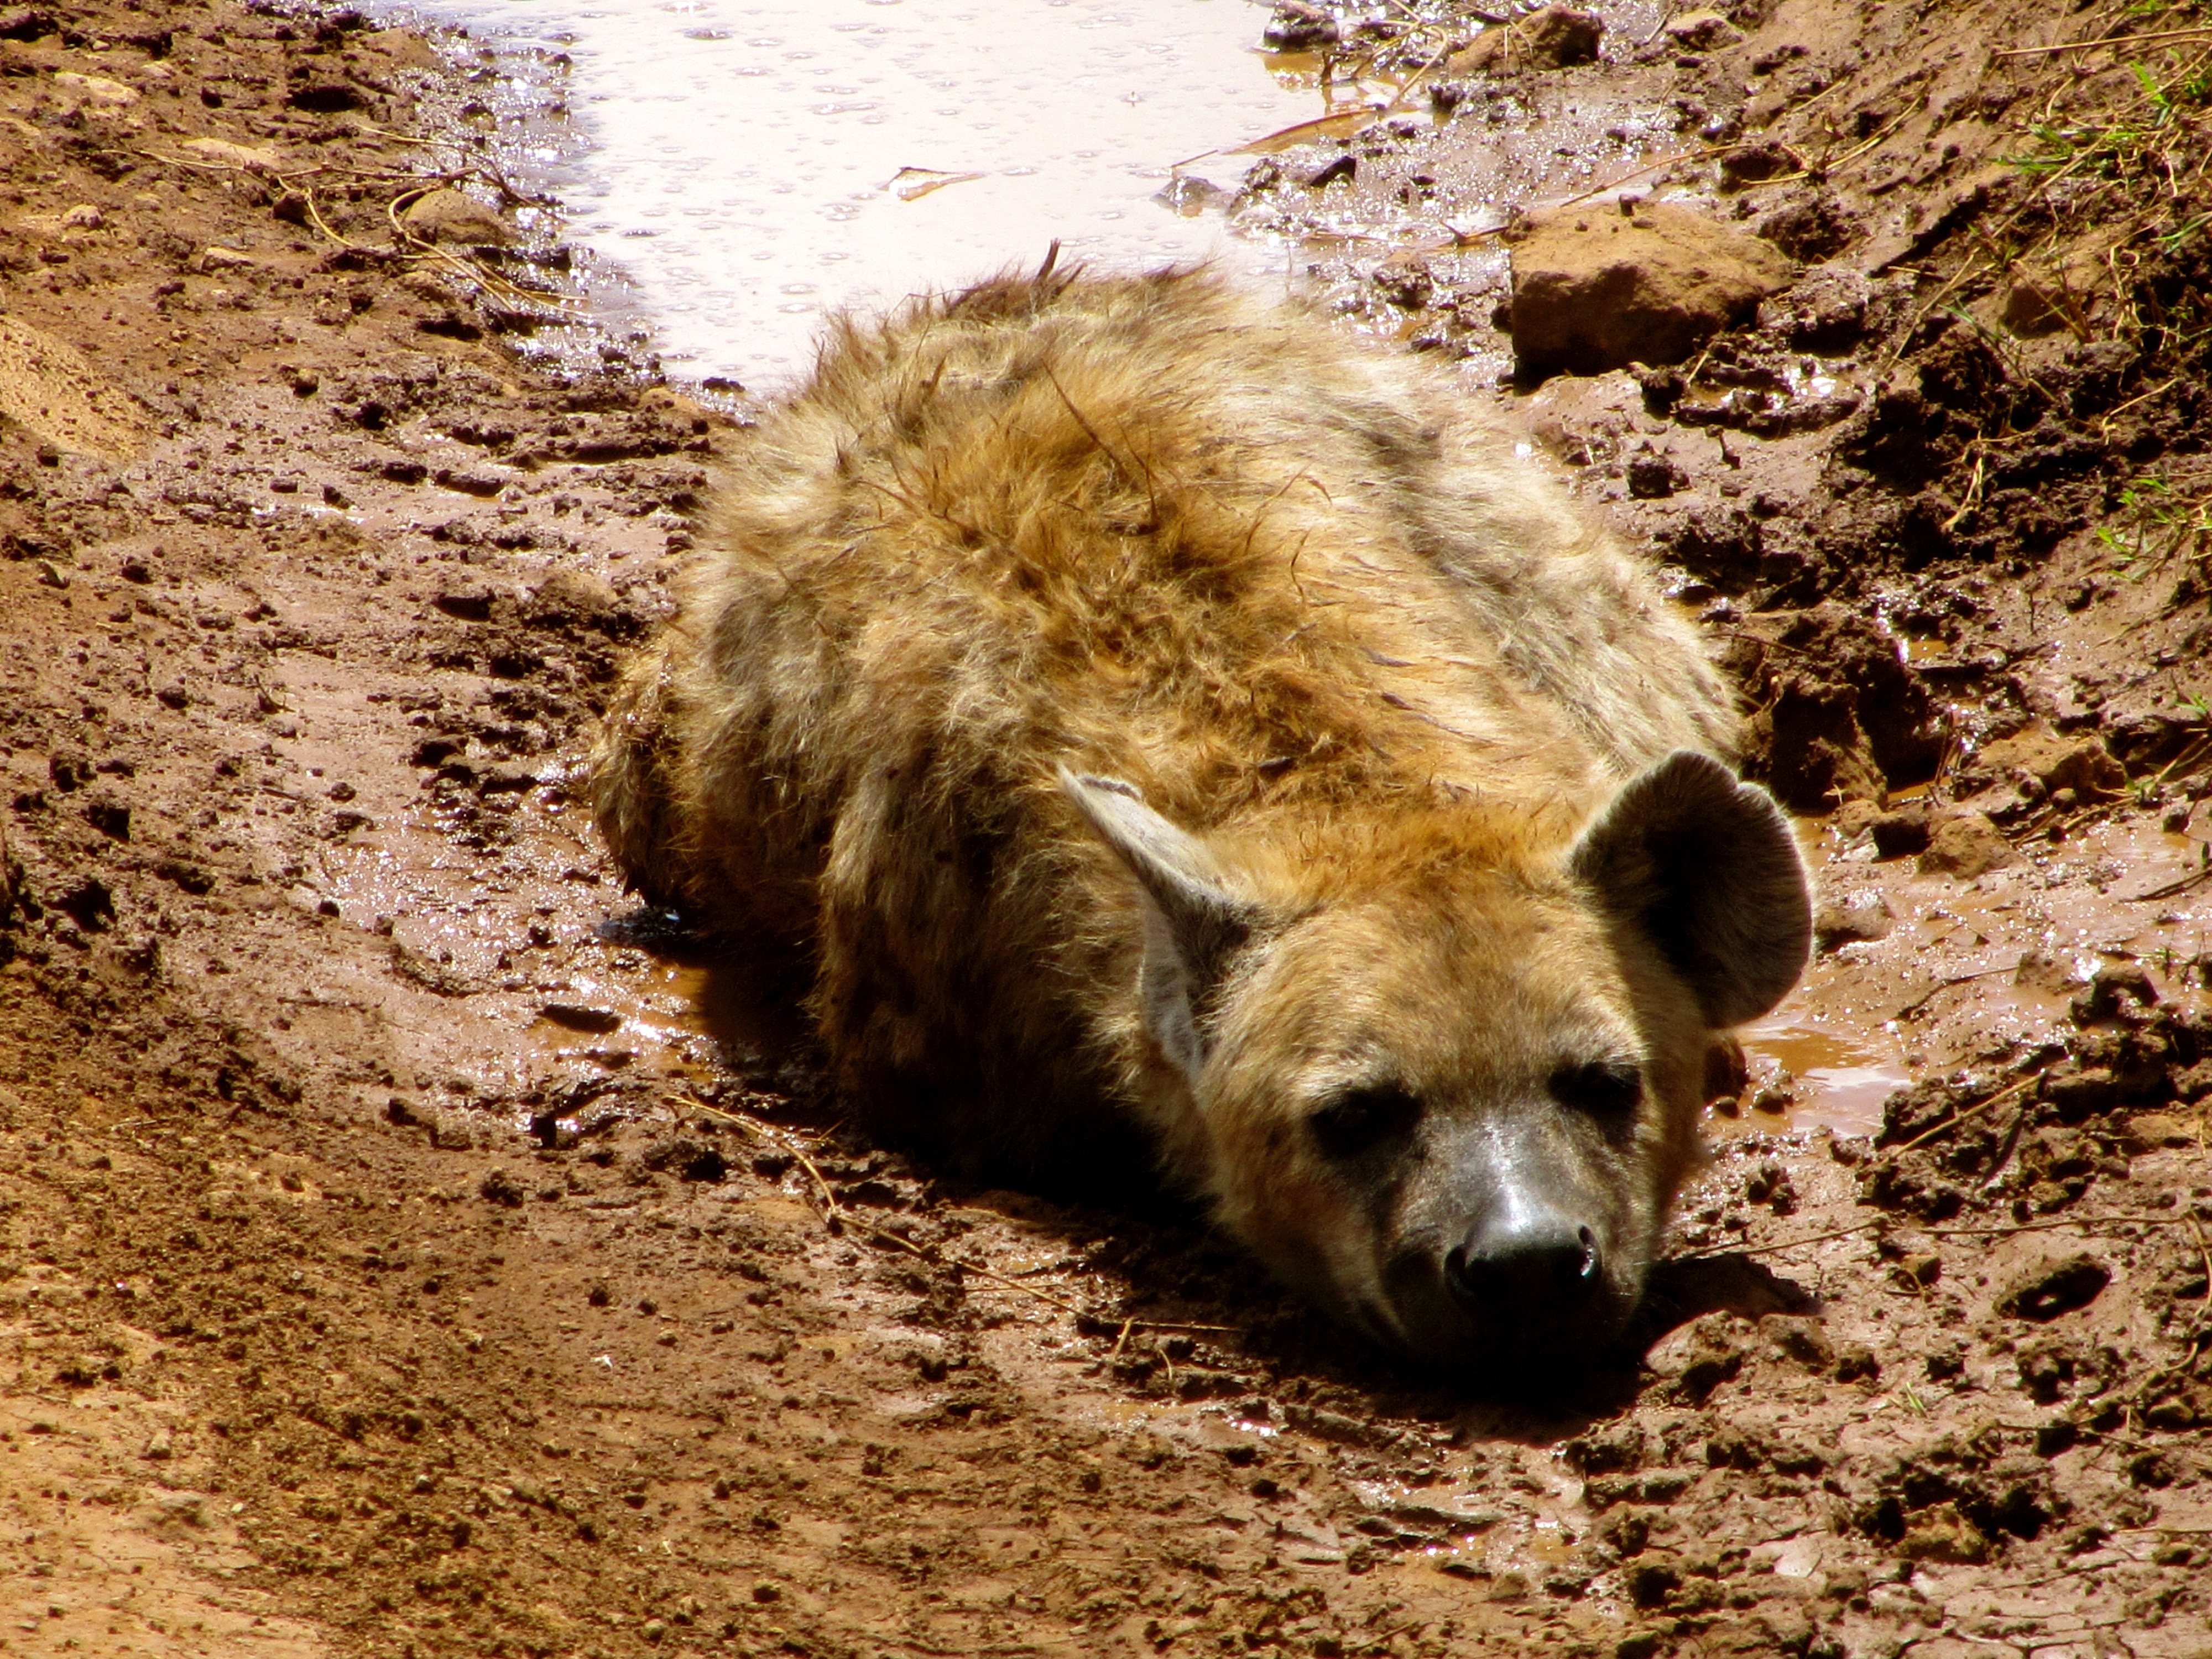
nature, wet, animal, photo, wildlife, wild, zoo, mud, calm, mammal, predator, fauna, majestic, outdoors, colors, vertebrate, meerkat, hyena, mongoose, safari